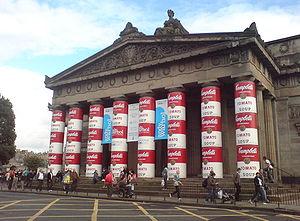
Une boîte de conserve, ou une boite de conserve, est un contenant métallique hermétique, permettant la mise en conserve des aliments et leur maintien à température ambiante. Traditionnellement, elle s’ouvre à l’aide d’un ouvre-boîte qui découpe le couvercle, à moins qu’elle ne soit dotée, comme c’est de plus en plus fréquemment le cas au XXIᵉ siècle, d’un dispositif d’ouverture facilitée.